2010 Giro d'Italia, Stage 1 to Stage 11

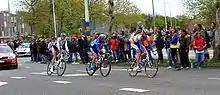
Kaisen, Pineau, and Stamsnijder, the day's breakaway.

With left to race, a major crash occurred, taking down most of , including Henderson and former race leader Bradley Wiggins. The crash also brought down Christian Vande Velde, who was forced to retire. It made for a crucial selection, as 29 riders at the head of the peloton were able to avoid it and finished 46 seconds better than Evans' group. Greipel was present in the leading group for the sprint finish, but he was unable to respond to the sprint kick from 's Wouter Weylandt, who easily took the stage win. The best-placed rider in the general classification in the leading group was Alexander Vinokourov, who became the third rider in as many days to pull on the pink jersey.